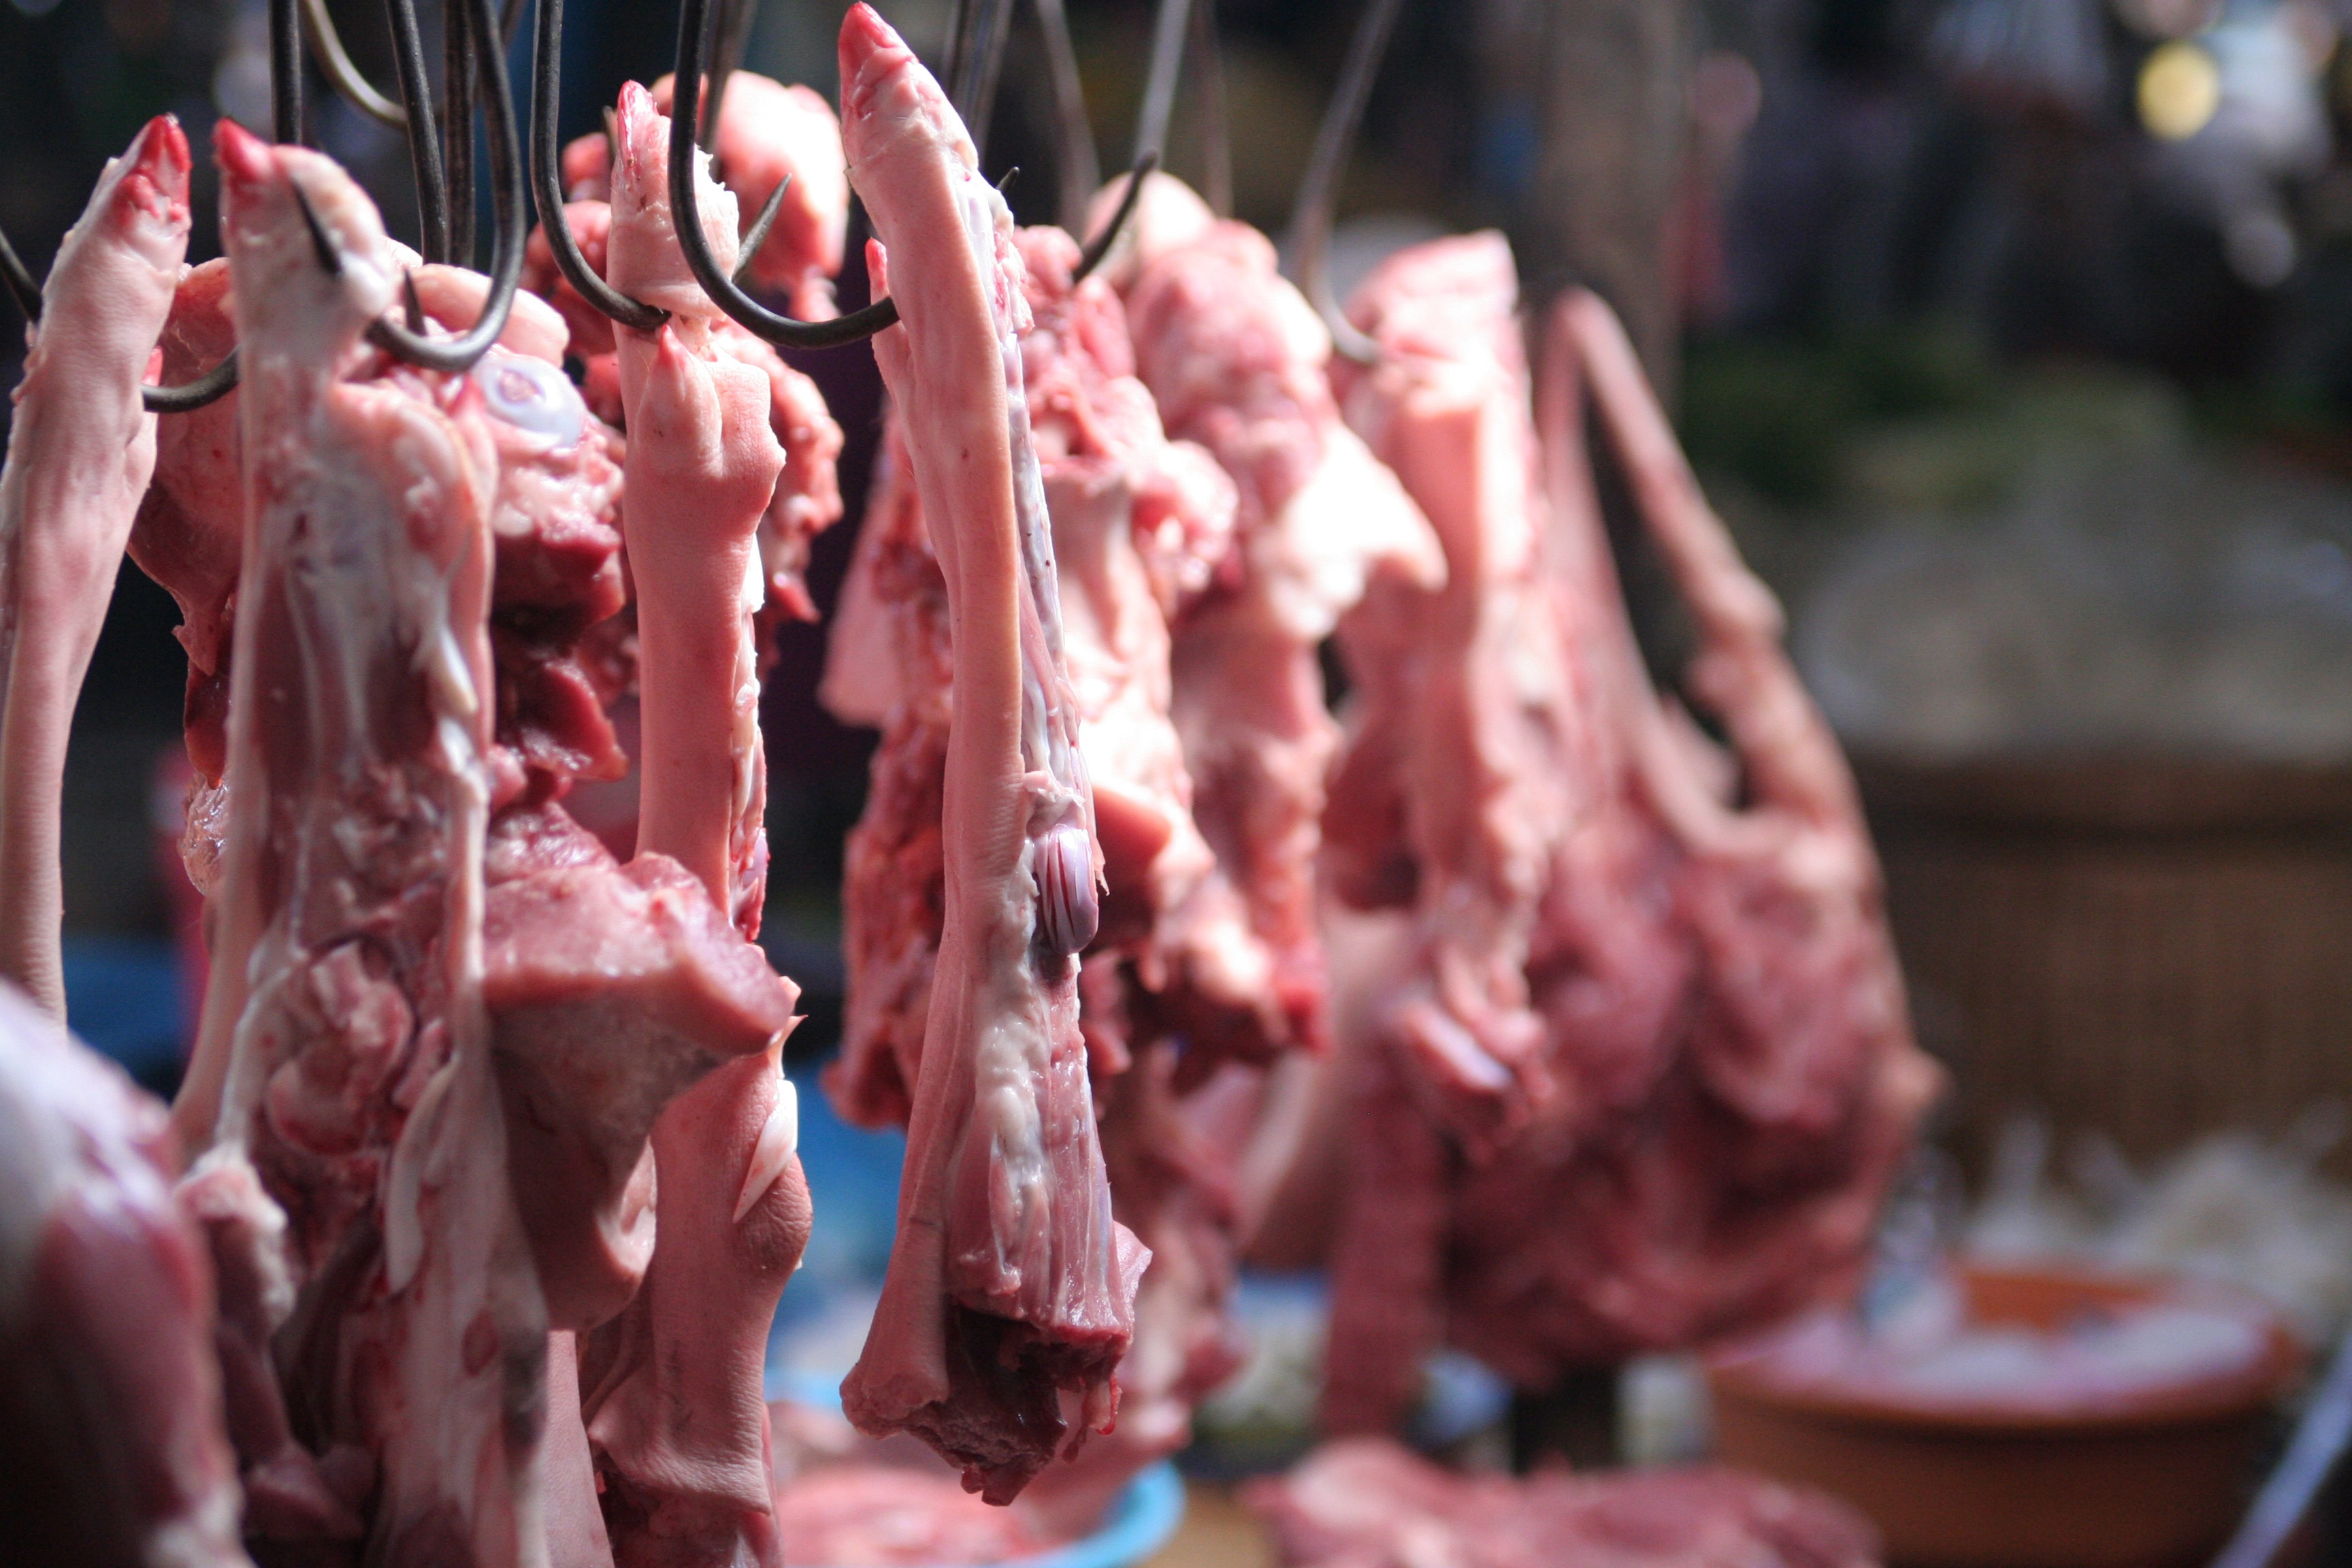
dish, food, meat, cuisine, retail, butcher, kobe beef